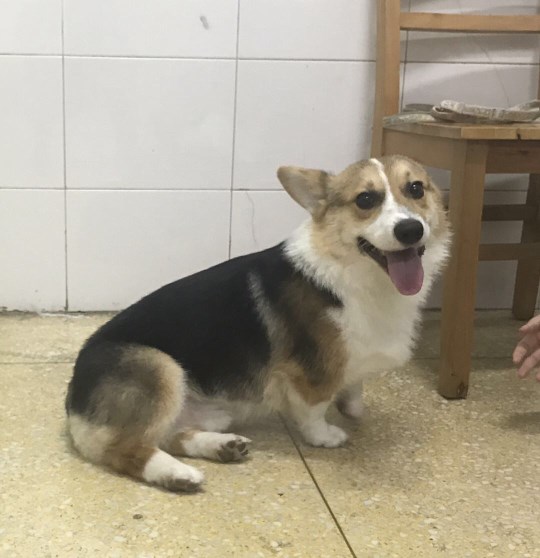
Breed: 2909-n000116-Cardigan